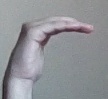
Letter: haa